Beverly Hills, 90210 (franchise)

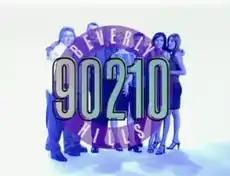
"Beverly Hills, 90210" logo

Debuting on October 4, 1990, the first series initially followed the teenage lives of several friends who attended the West Beverly Hills High School: Brandon Walsh (Jason Priestley), Brenda Walsh (Shannen Doherty), Kelly Taylor (Jennie Garth), Steve Sanders (Ian Ziering), Andrea Zuckerman (Gabrielle Carteris), Dylan McKay (Luke Perry), David Silver (Brian Austin Green), Scott Scanlon (Douglas Emerson), and Donna Martin (Tori Spelling). As the series progressed, several other characters were introduced at varying points.